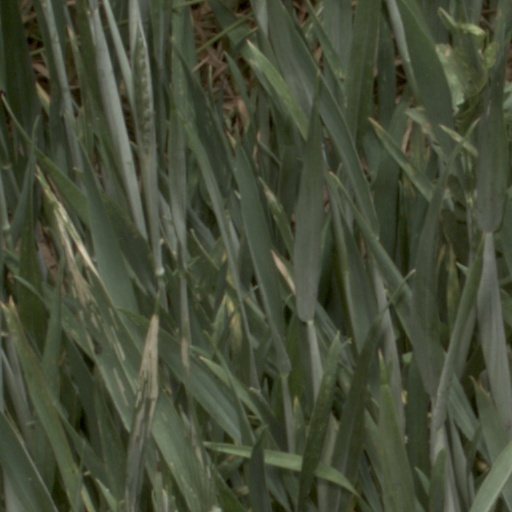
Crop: wheat